Question: Please indicate a possible affordance area of the frisbee that can be used for holding
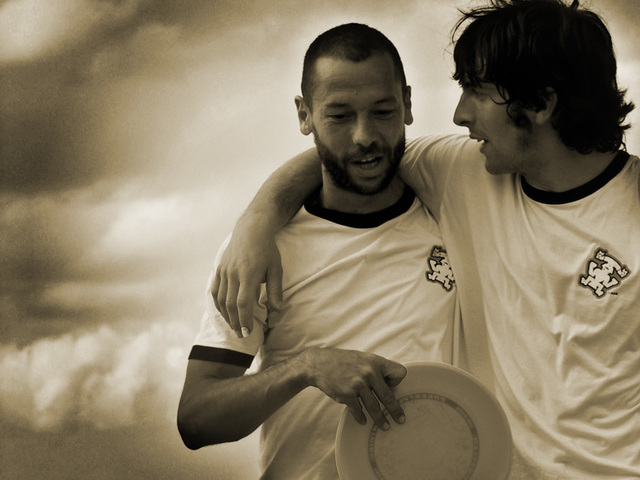
Answer: [325.5, 358.5, 516.5, 478.5]